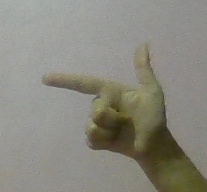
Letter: yaa